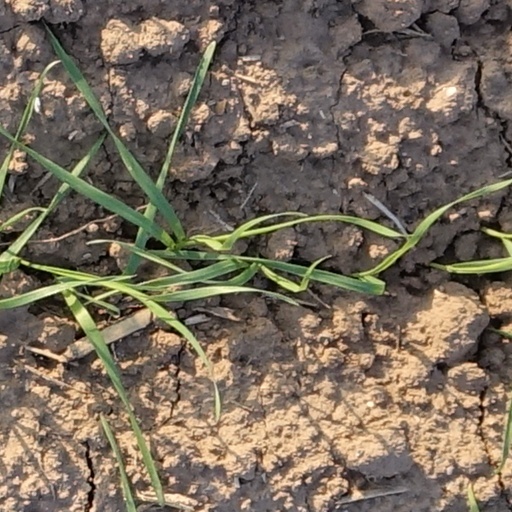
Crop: wheat